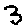
Label: 3